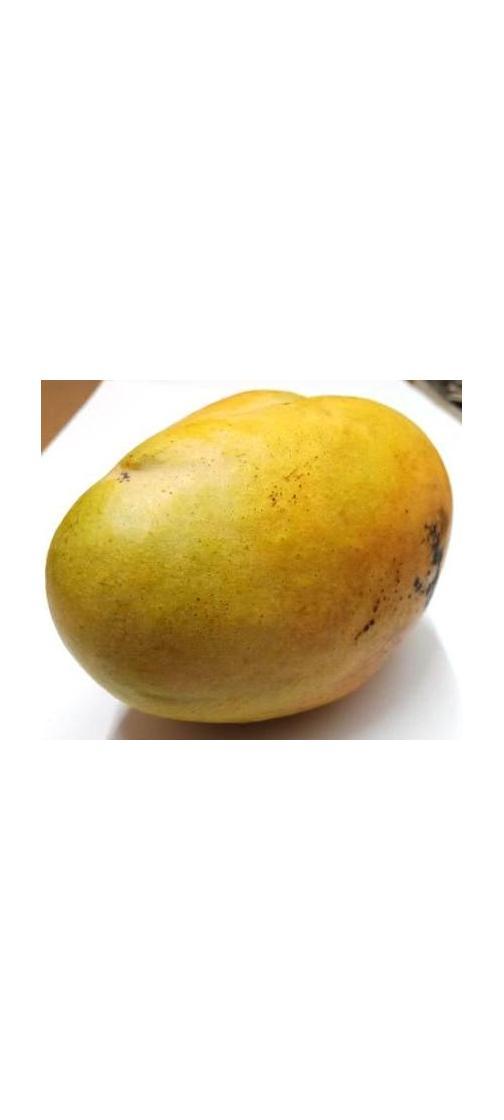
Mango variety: Bari-11